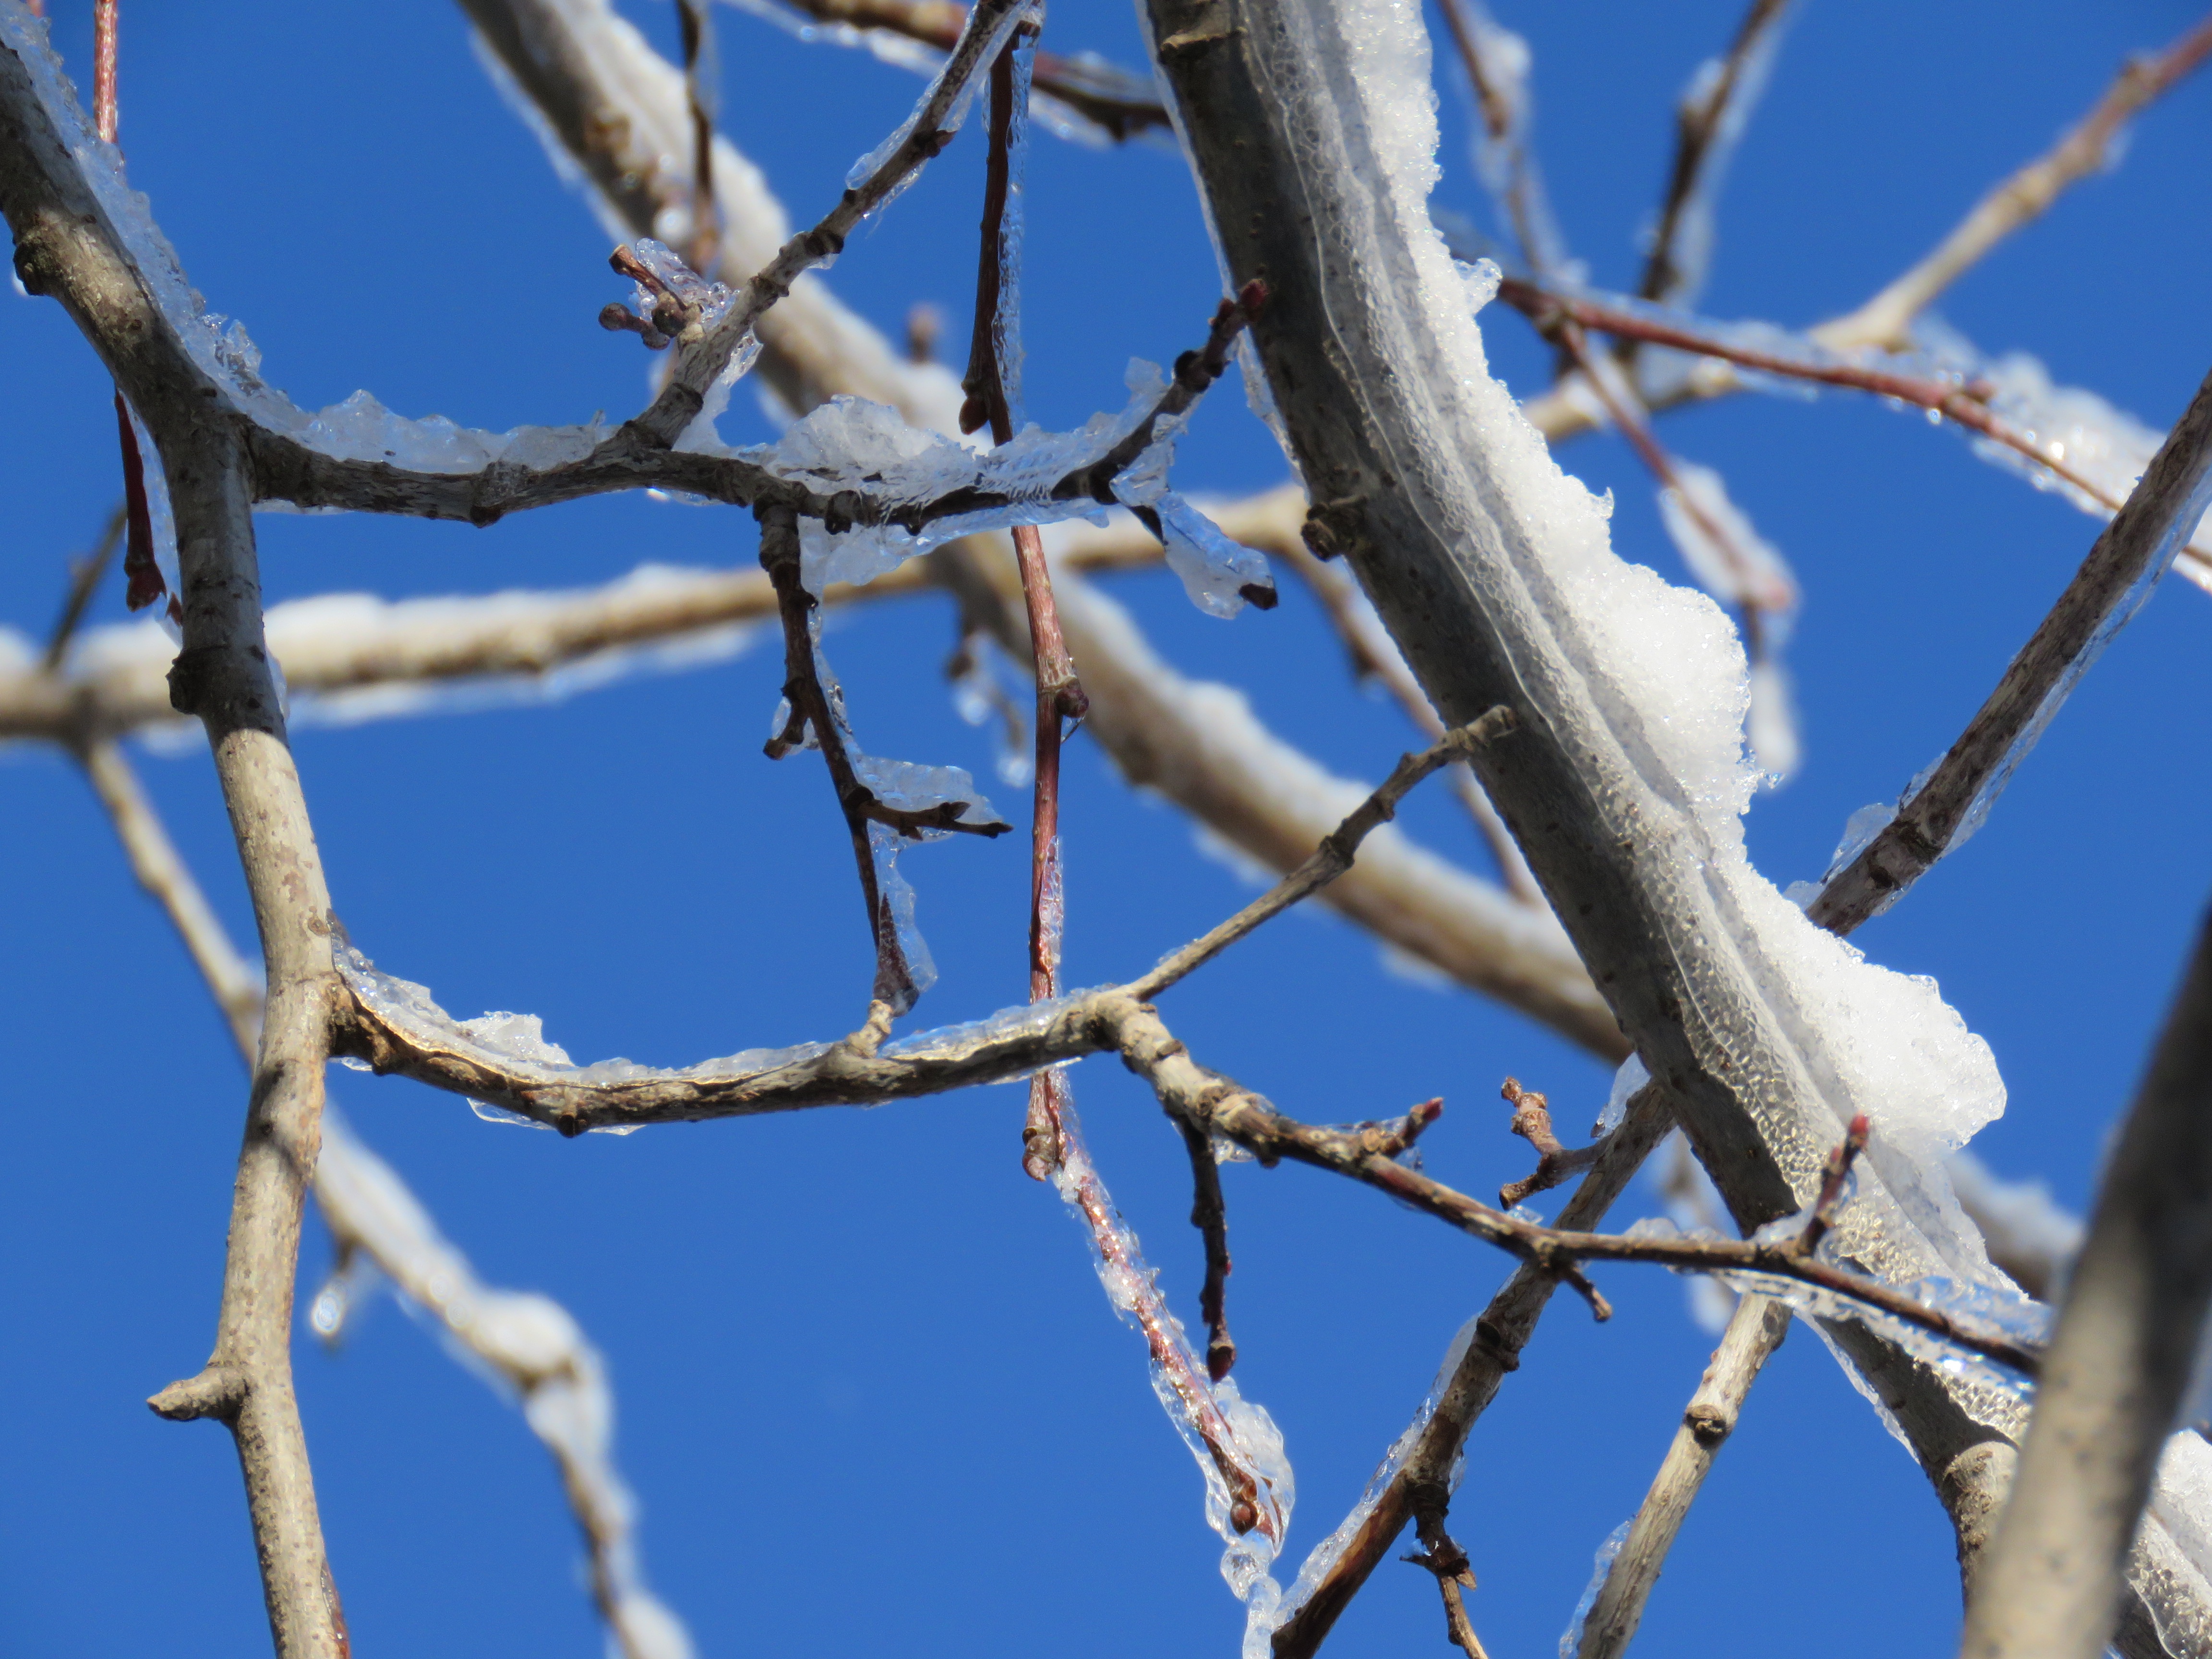
branch, tree, winter, snow, weather, twig, plant, season, spring, freezing, frost, bird, perching bird